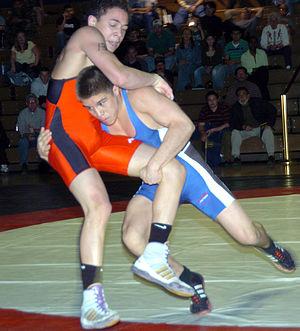
Henry Cejudo, né le 9 février 1987 à Los Angeles en Californie, est un lutteur et pratiquant professionnel de MMA américain. Champion olympique en lutte libre dans la catégorie des moins de 55 kg aux Jeux olympiques d'été de 2008, il devient combattant MMA. Dix ans après son titre olympique, il devient champion des poids mouche de l'UFC en battant Demetrious Johnson.